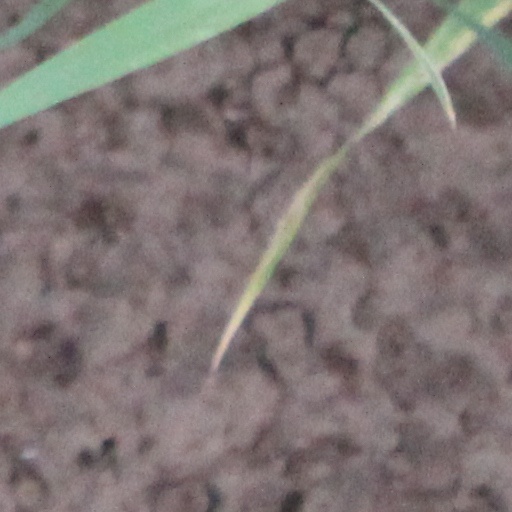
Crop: wheat